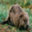
Label: beaver